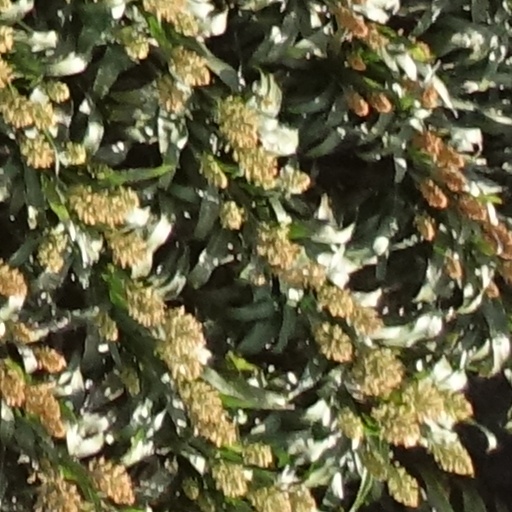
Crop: sorghum